Hiroshima (book)

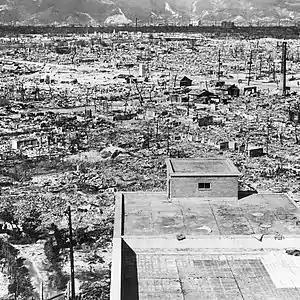
Hiroshima in ruins, October 1945, two months after the atomic bomb exploded.

Containing a detailed description of the bomb's effects, the article was a publishing sensation. In plain prose, Hersey described the horrifying aftermath of the atomic device: people with melted eyeballs, or people vaporized, leaving only their shadows etched onto walls. The "New Yorker" article "Hiroshima" was an immediate best seller and was sold out at newsstands within hours. Many requests for reprints were received by the magazine's offices. The ABC Radio Network preempted regular programming to broadcast readings of the complete text by well-known actors in four half-hour programs. Many radio stations abroad did likewise, including the BBC in Britain, where newsprint rationing that continued after the war's end prevented its publication; Hersey would not permit editing of the piece to cut its length. The Book of the Month Club rushed a copy of the article into book format, which it sent to members as a free selection, saying "We find it hard to conceive of anything being written that could be of more important at this moment to the human race."